Ian Porter (politician)

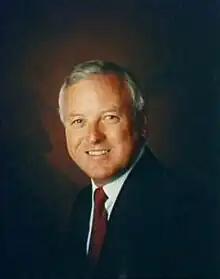

Ian Slade Porter OAM (15 August 1950 – 13 August 1999) was General Manager of Campbelltown City Council from 1988 to 1999 and Deputy Town Clerk of Bankstown City Council from 1978 to 1988.